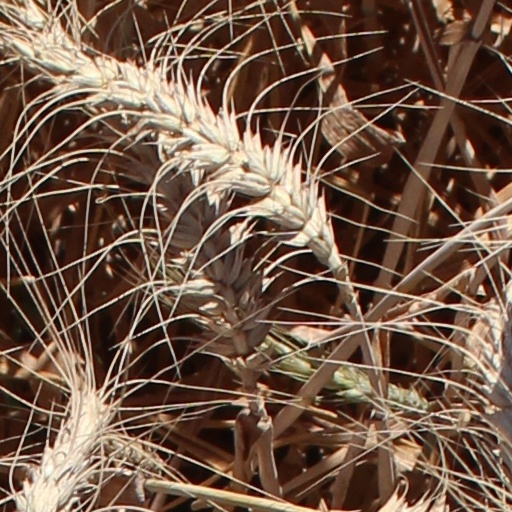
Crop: wheat